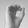
ASL letter: O